Pagus of Hasbania

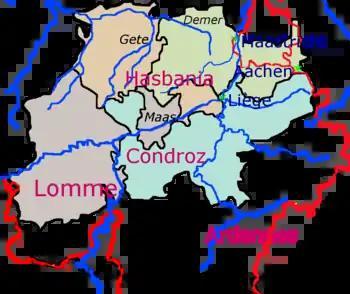
Late medieval Archdioceses compared to the approximate "pagi" (gau) positions in crimson. The "Hasbania" or Hesbaye archdiocese is green, and stretches east to include Aachen, beyond the normal territory of Hasbania. The red boundaries are modern international borders.

In the Middle Ages, the bishopric of Liège continued to exist, as the church of the old Roman "civitas Tungrorum".